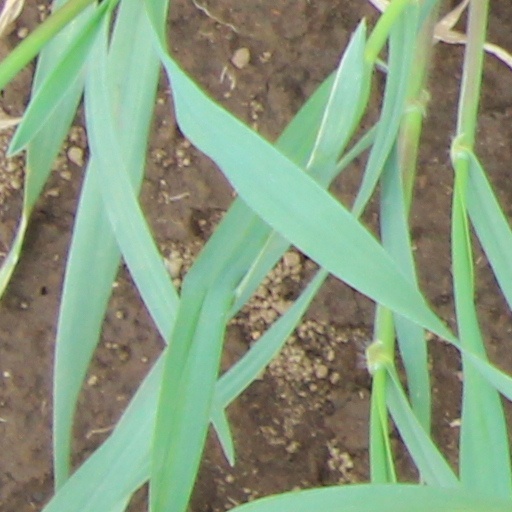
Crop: wheat